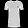
Label: T - shirt / top